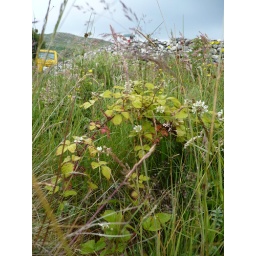
26 June 2009. The bridge in the background was in a famous movie. We took a bus tour around Connemara, Ireland